Cockiness (Love It)

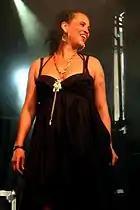
Jon Caramanica of "The New York Times" wrote that Rihanna appeared to be channelling Swedish singer-songwriter and rapper Neneh Cherry ("pictured") on "Cockiness (Love It)" in a "pseudo-melodic" impersonation.

The song received mixed reviews from music critics. Andy Kellman of Allmusic praised the song and its memorability, writing Cockiness (Love It),' [is] one of the most hypnotic and wicked beats of the last decade". Priya Elan of "NME" described the lyrics "Suck my cockiness, [lick] my persuasion" as "cringey", but complimented the song's compositional structure, writing that it provides a "genuine elastic thrill, twisting into all sorts of jaw-dropping musical shapes". Randell Roberts of the "Los Angeles Times" described "Cockiness (Love It)" and another track from the album, "Birthday Cake", as the "breast and booty" of "Talk That Talk" but noted that they failed to capture the raunchiness that they set out to achieve. Melissa Maerz of "Entertainment Weekly" also wrote that "Cockiness (Love It)" and "Birthday Cake" were the most provocative songs on the album, describing them as "I-like-it-rough tracks", but criticized them for being album fillers designed to get the listener out of the bedroom and on to the dance floor.